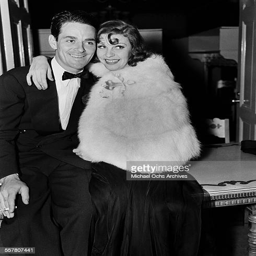
actor with friend attend an event